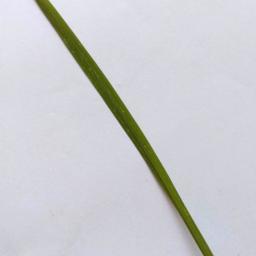
Label: Rice___Healthy